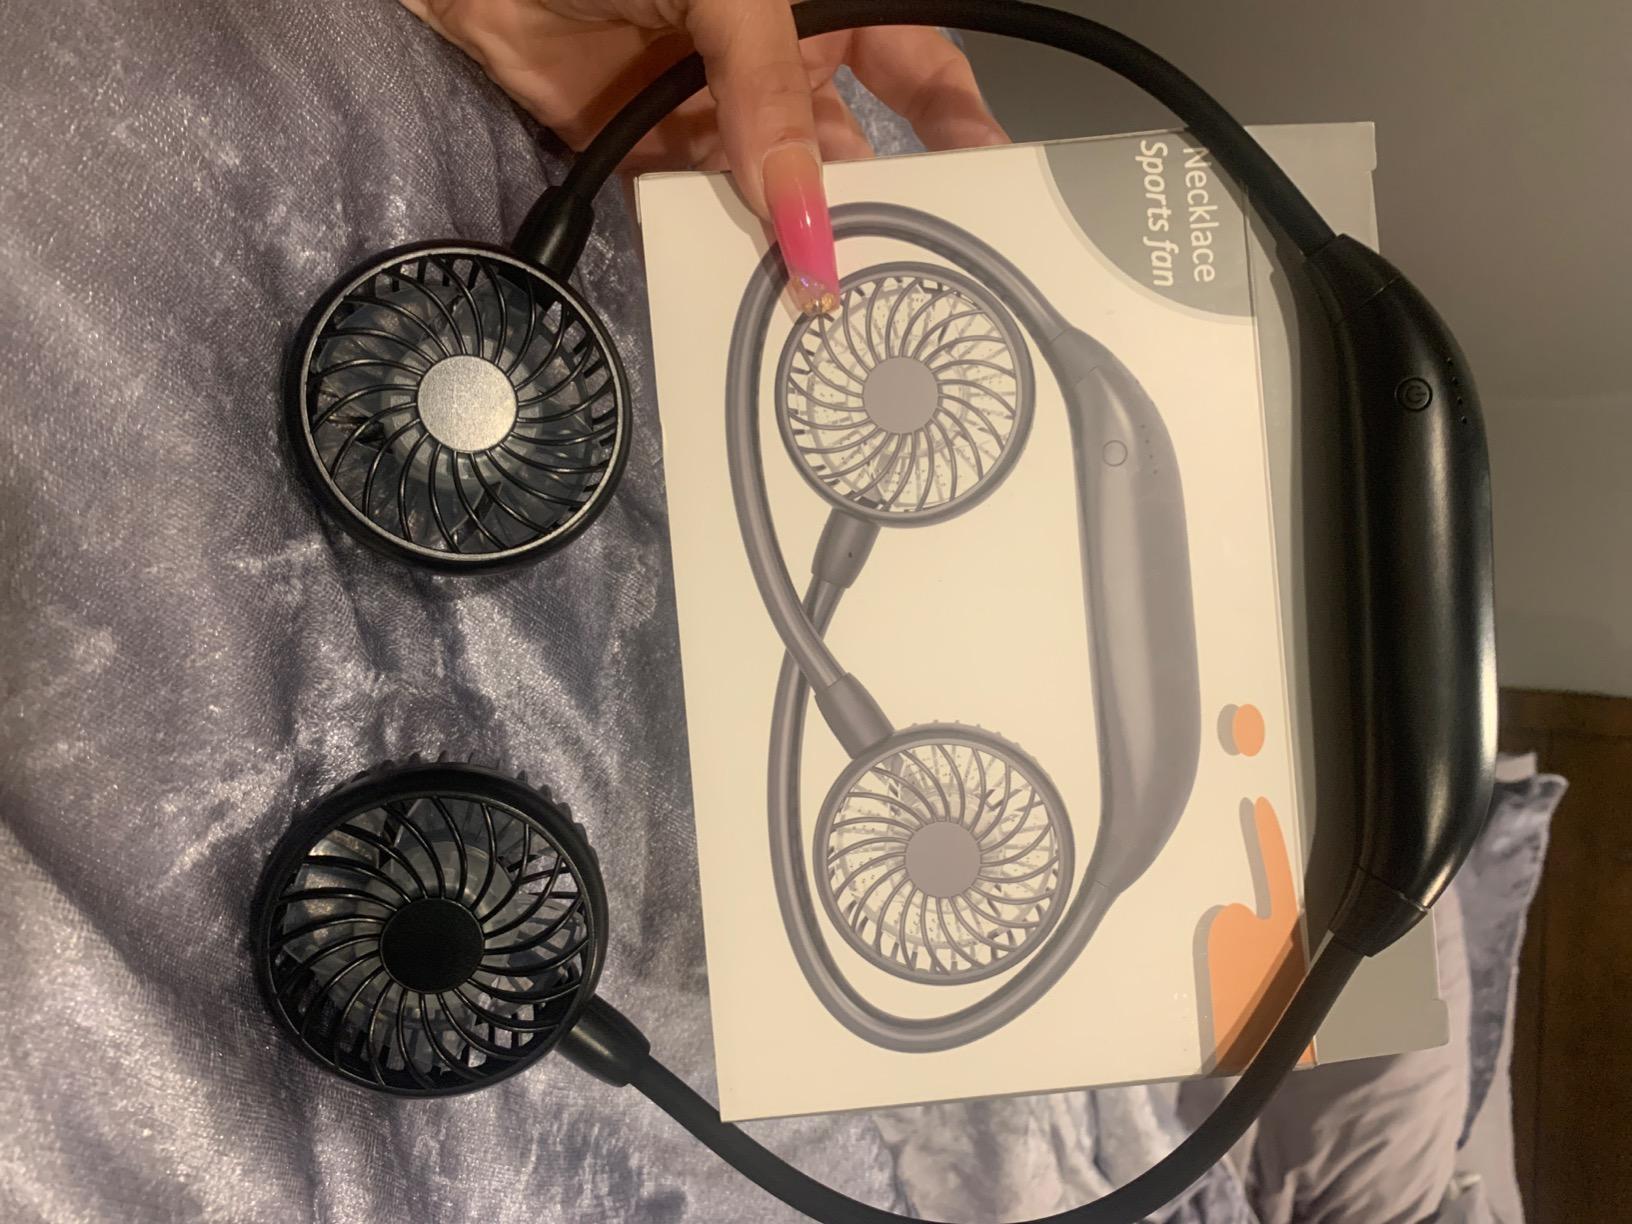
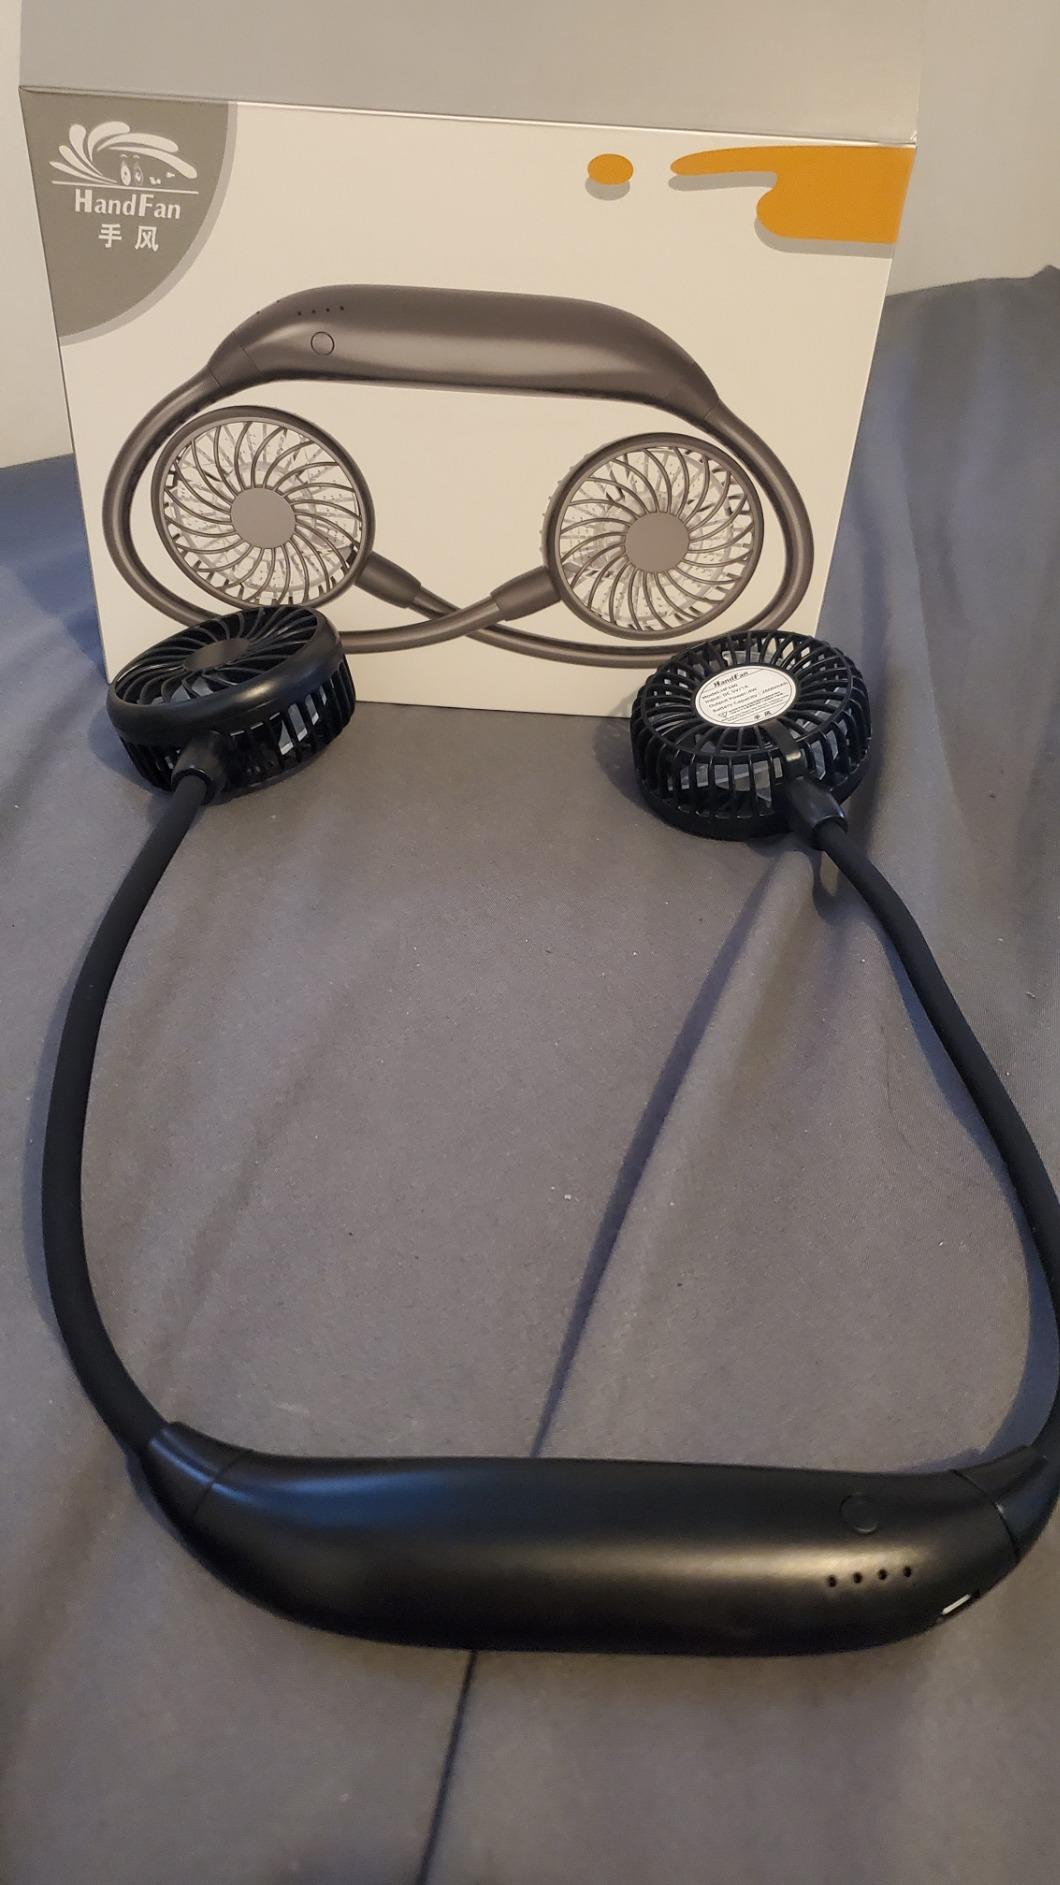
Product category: fan
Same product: yes